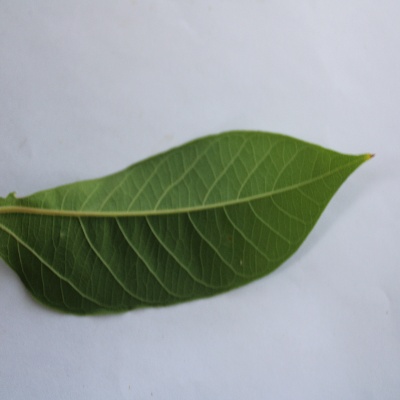
Crop: Cassava
Condition: healthy